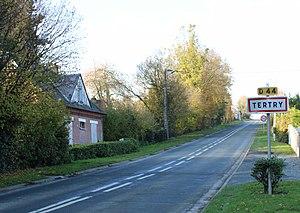
Entrée du village
Tertry est une commune française située dans le département de la Somme, en région Hauts-de-France.